Humid temperate climate

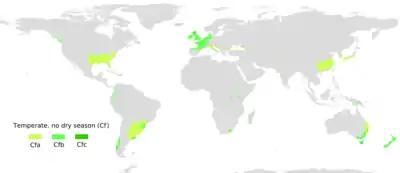
Distribution of the humid temperate climates around the world.

The humid temperate climate is a temperate climate sub-type mainly located at mid latitudes. It is characterized by humidity and rain throughout the year from oceanic influence. Although the term "humid temperate climate" is not used in the Köppen climate classification, this climate type may fall under the Cf classification, which indicates a temperate climate without a dry season.